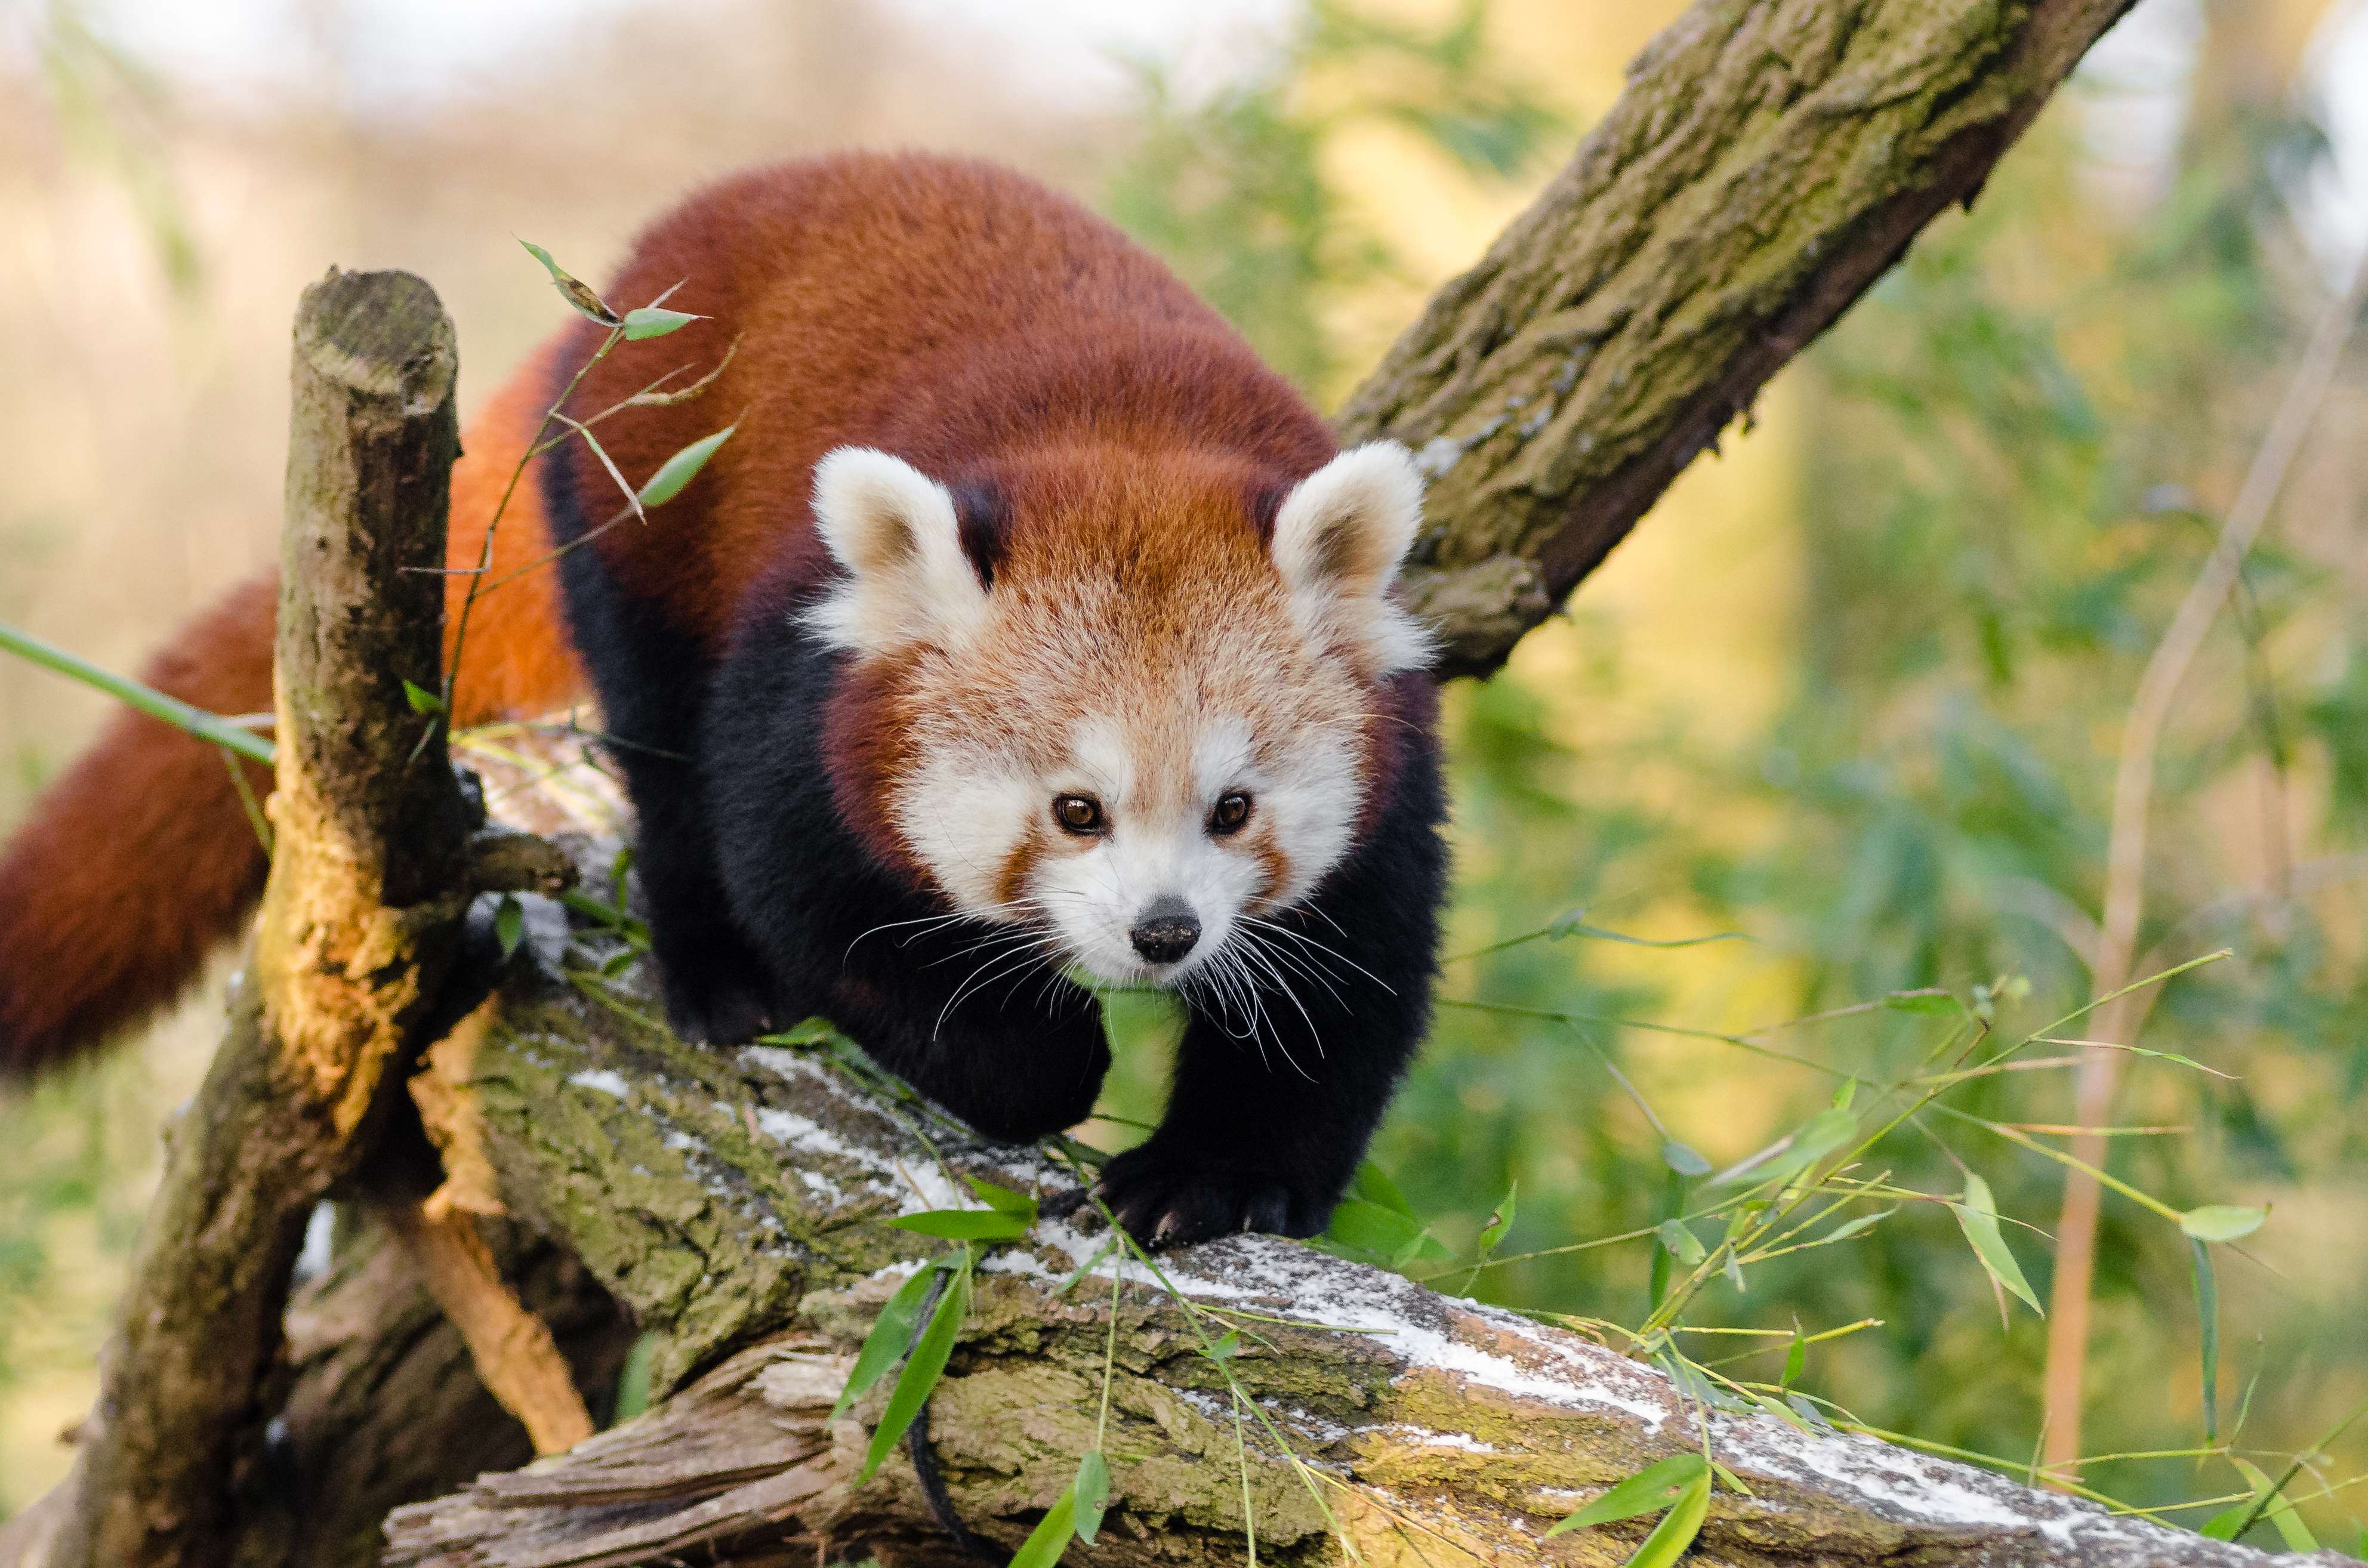
tree, nature, cold, winter, bokeh, vintage, sweet, feet, animal, cute, female, wildlife, zoo, fur, orange, young, green, high, red, foot, mammal, nikon, fauna, red panda, panda, 2015, face, nose, paw, tail, animals, ears, endangered, vertebrate, germany, deutschland, natur, paws, tier, iso, fell, gesicht, baum, adorable, bamboo, d7000, roter, kleiner, niedlich, sues, suess, species, bedrohte, tierart, tierpark, weiblich, jungtier, jung, ohren, schwanz, nase, bedroht, ailurus, fulgens, mozilla, firefox, wochenende, weekend, kalt, gr n, sus